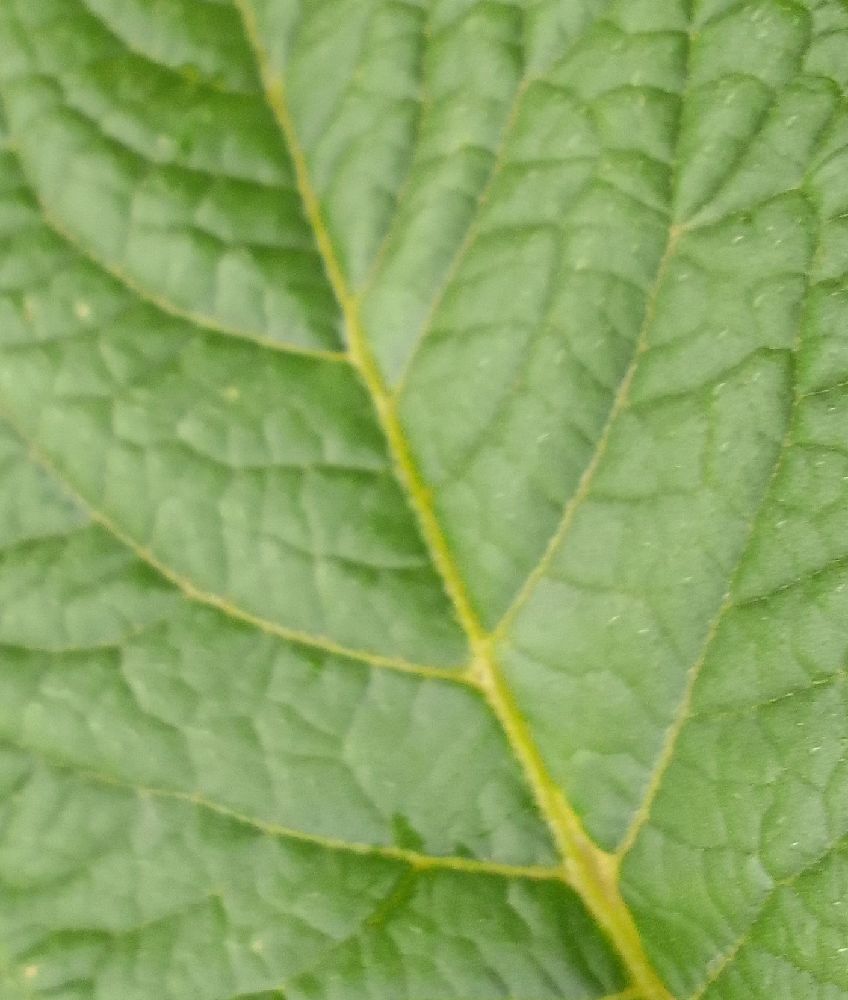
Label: Healthy